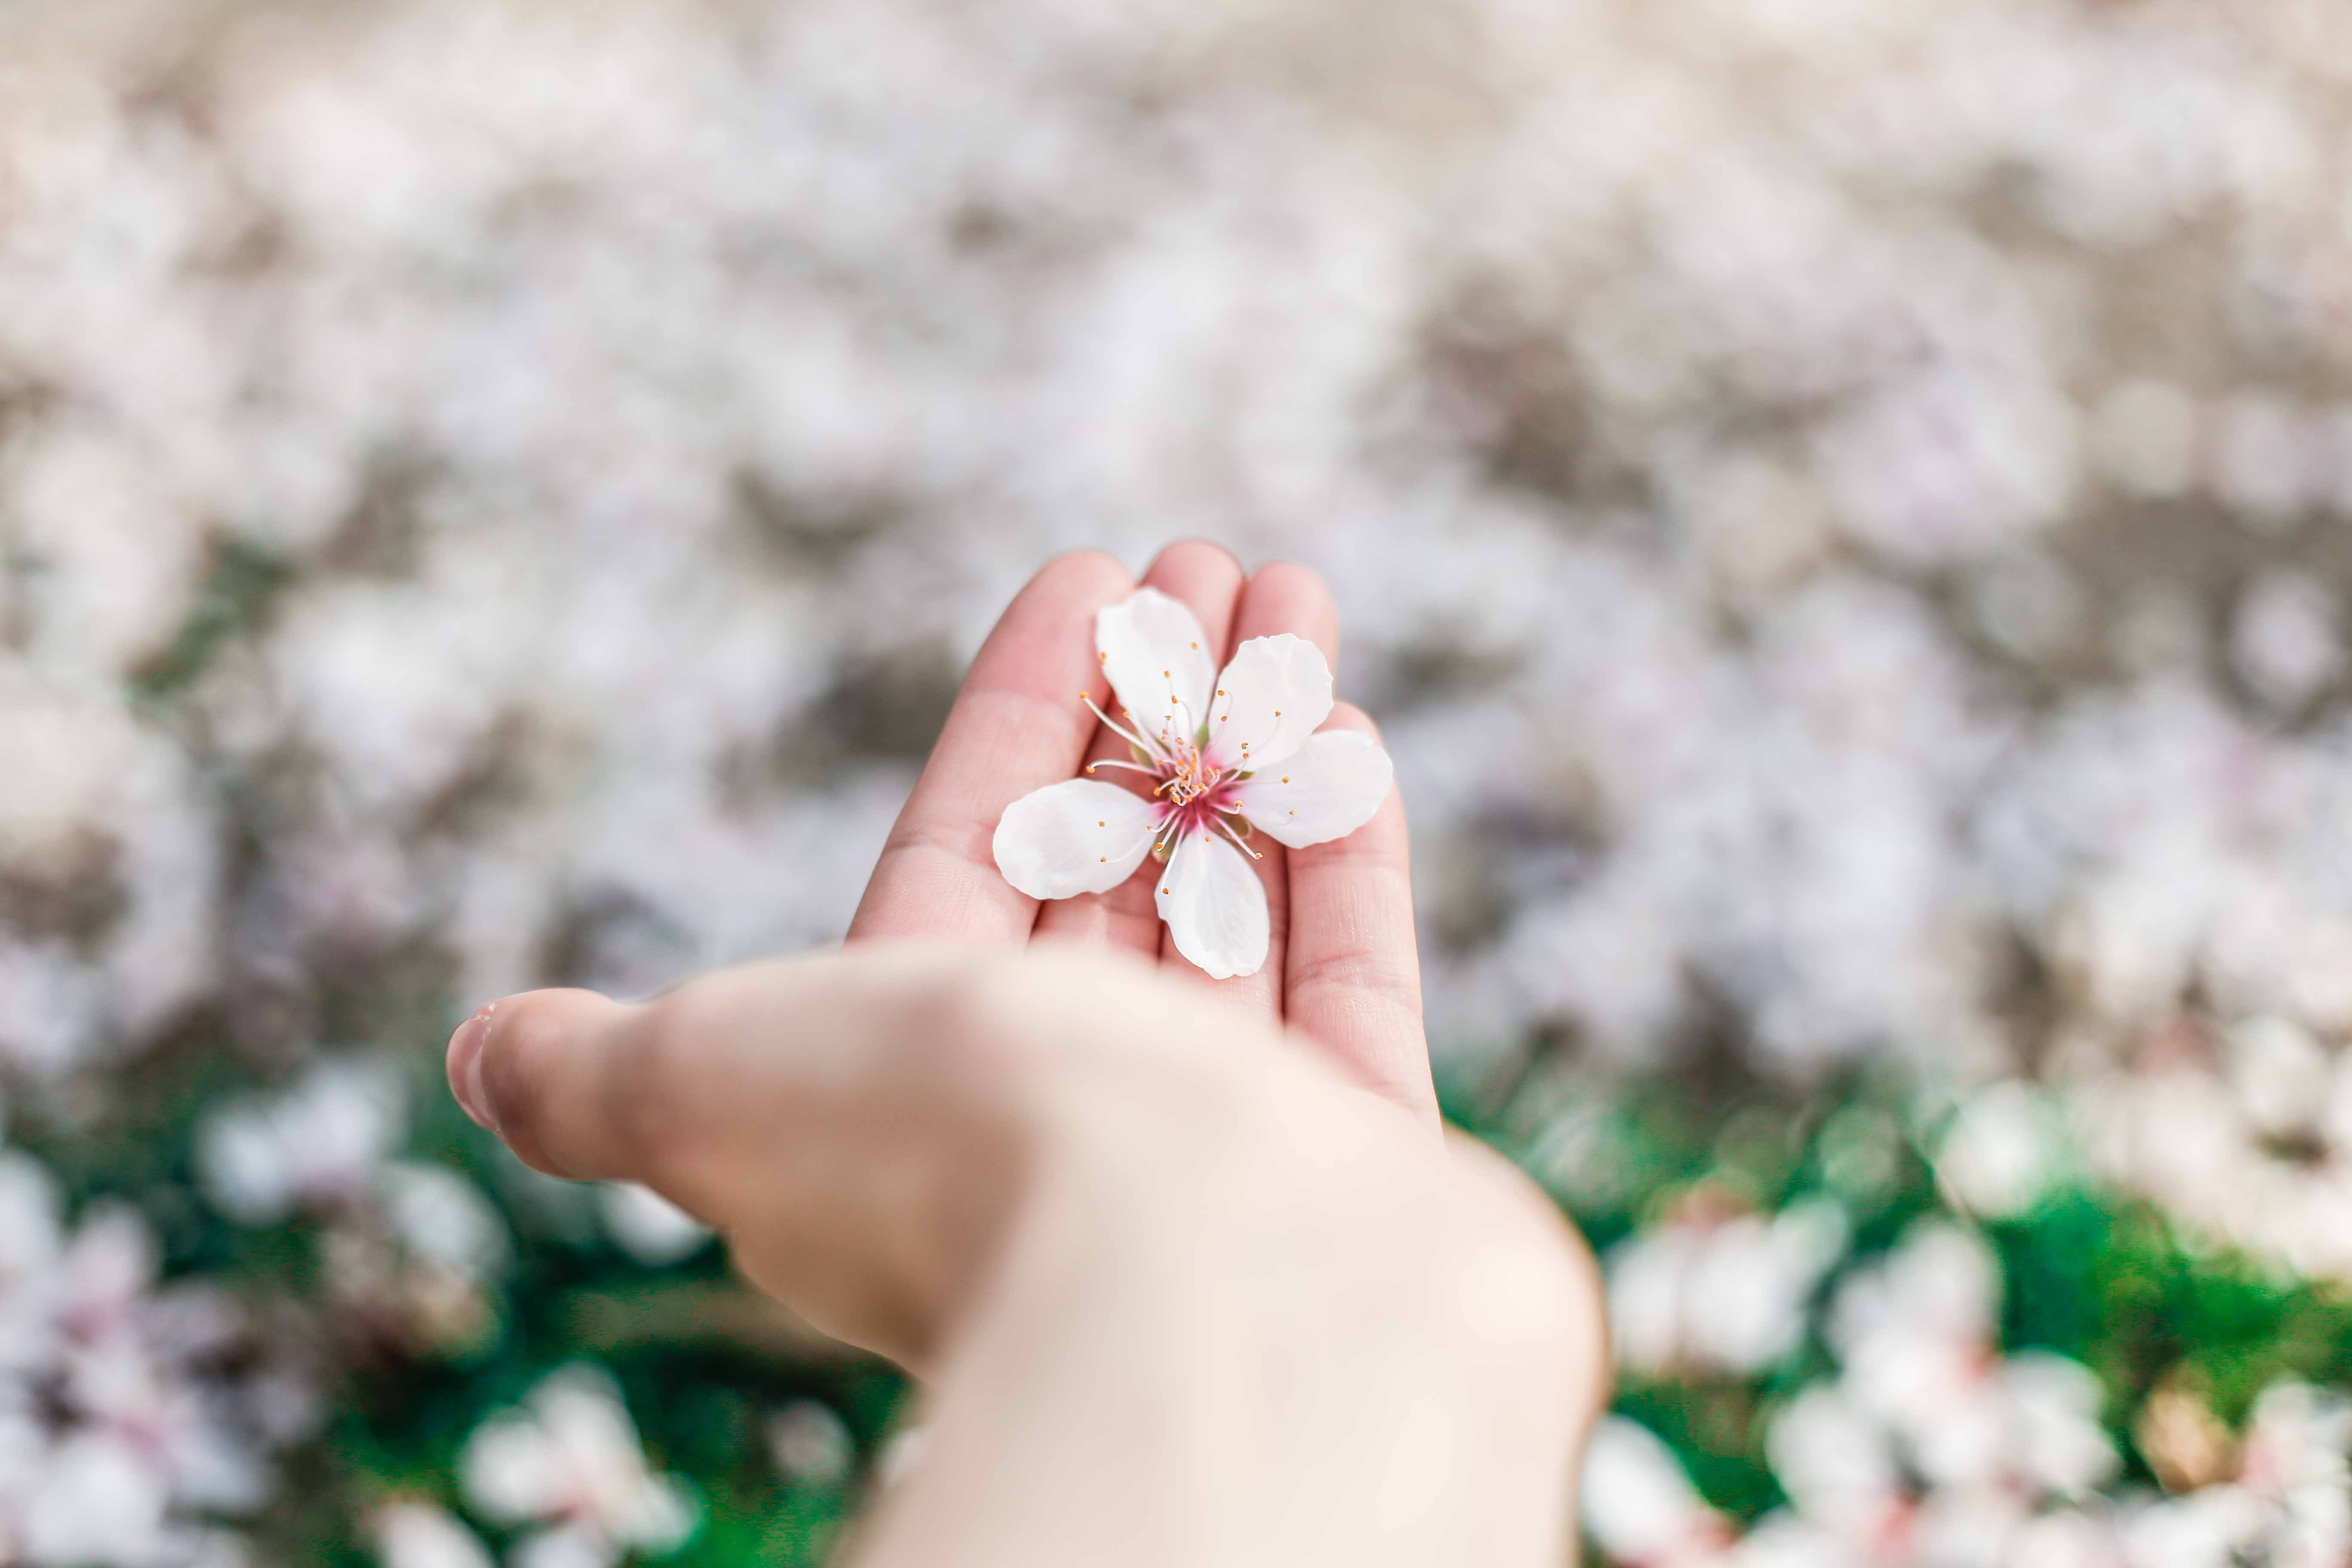
hand, branch, blossom, plant, flower, petal, spring, green, pink, season, cherry blossom, cherryblossom, macro photography